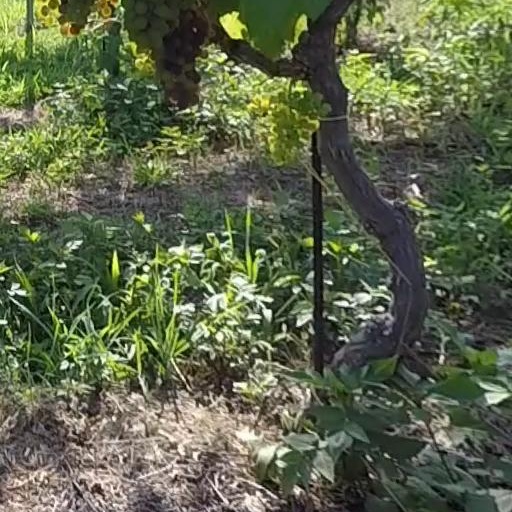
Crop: grape